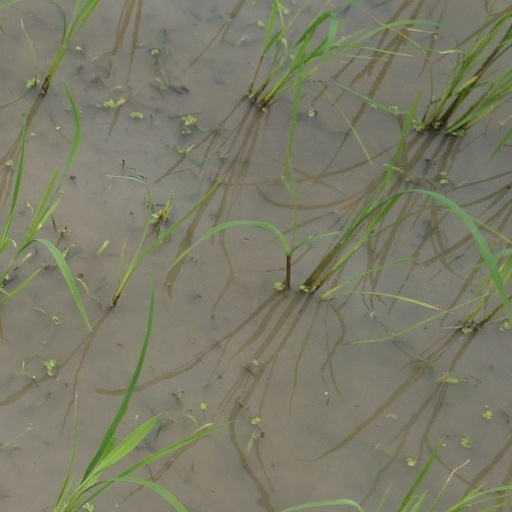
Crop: rice